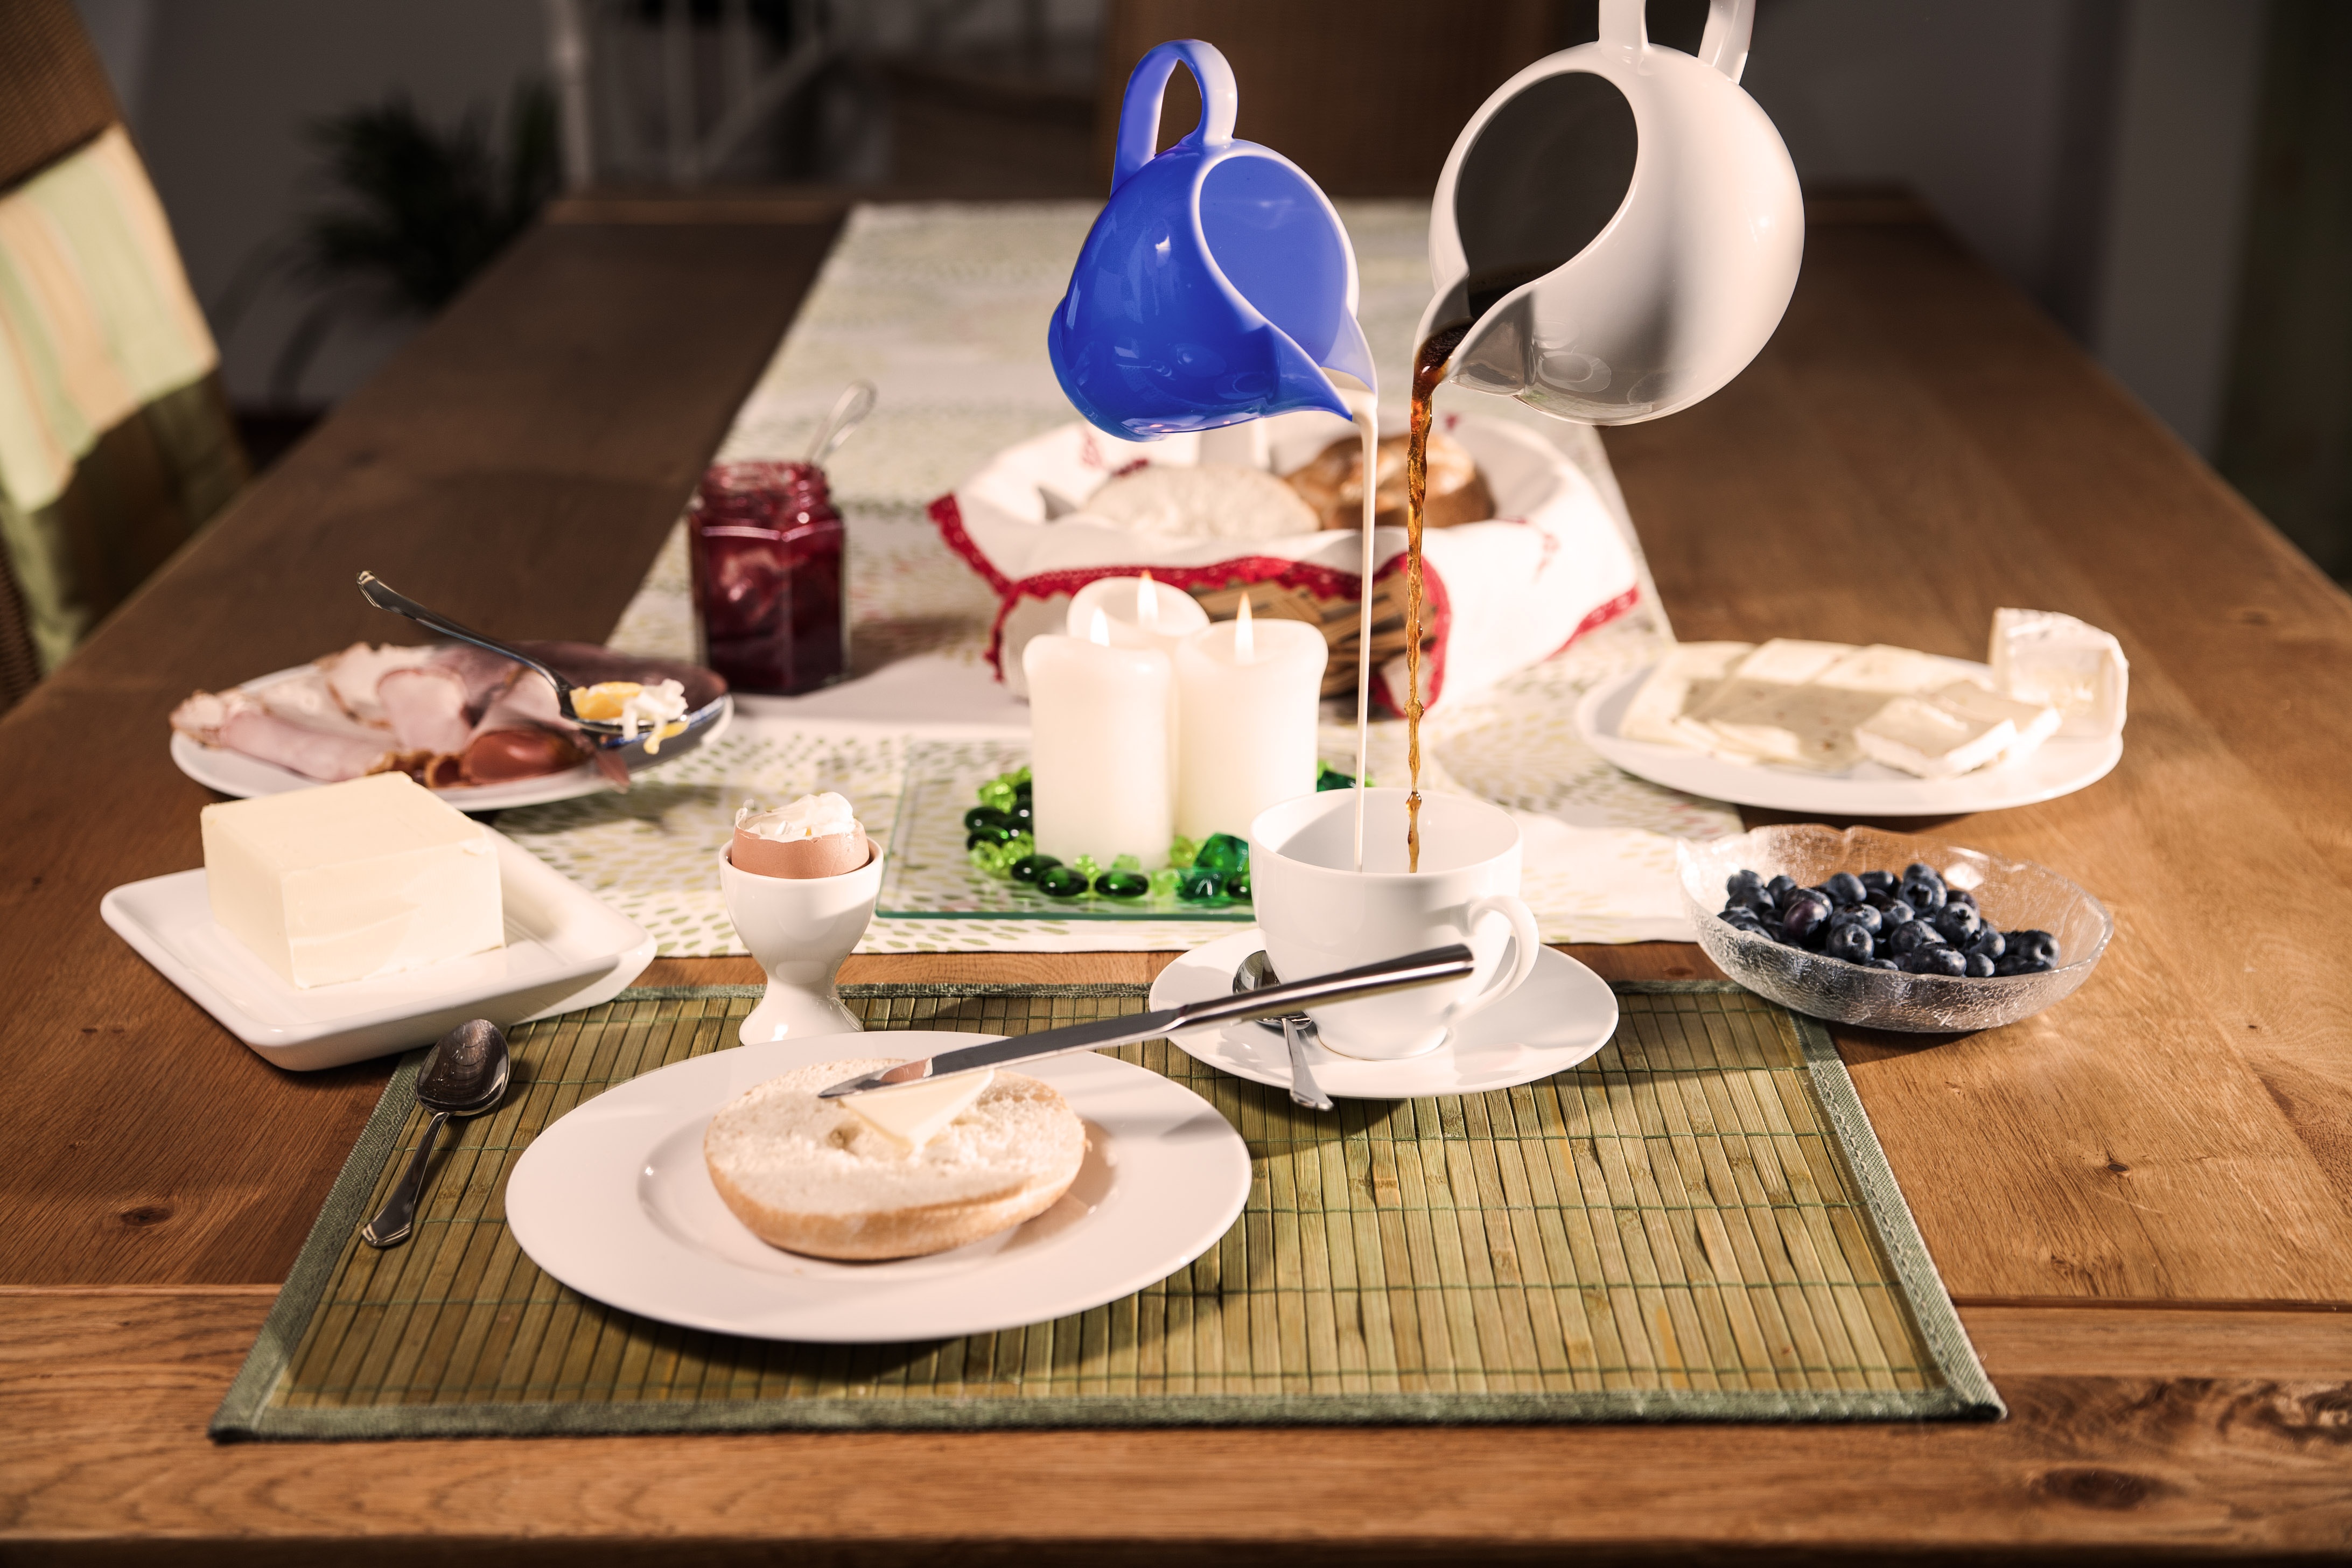
table, coffee, meal, float, breakfast, snack, dinner, party, composition, coffee pot, trick, brunch, cakes, breakfast table, milk can, photo trick, sleight